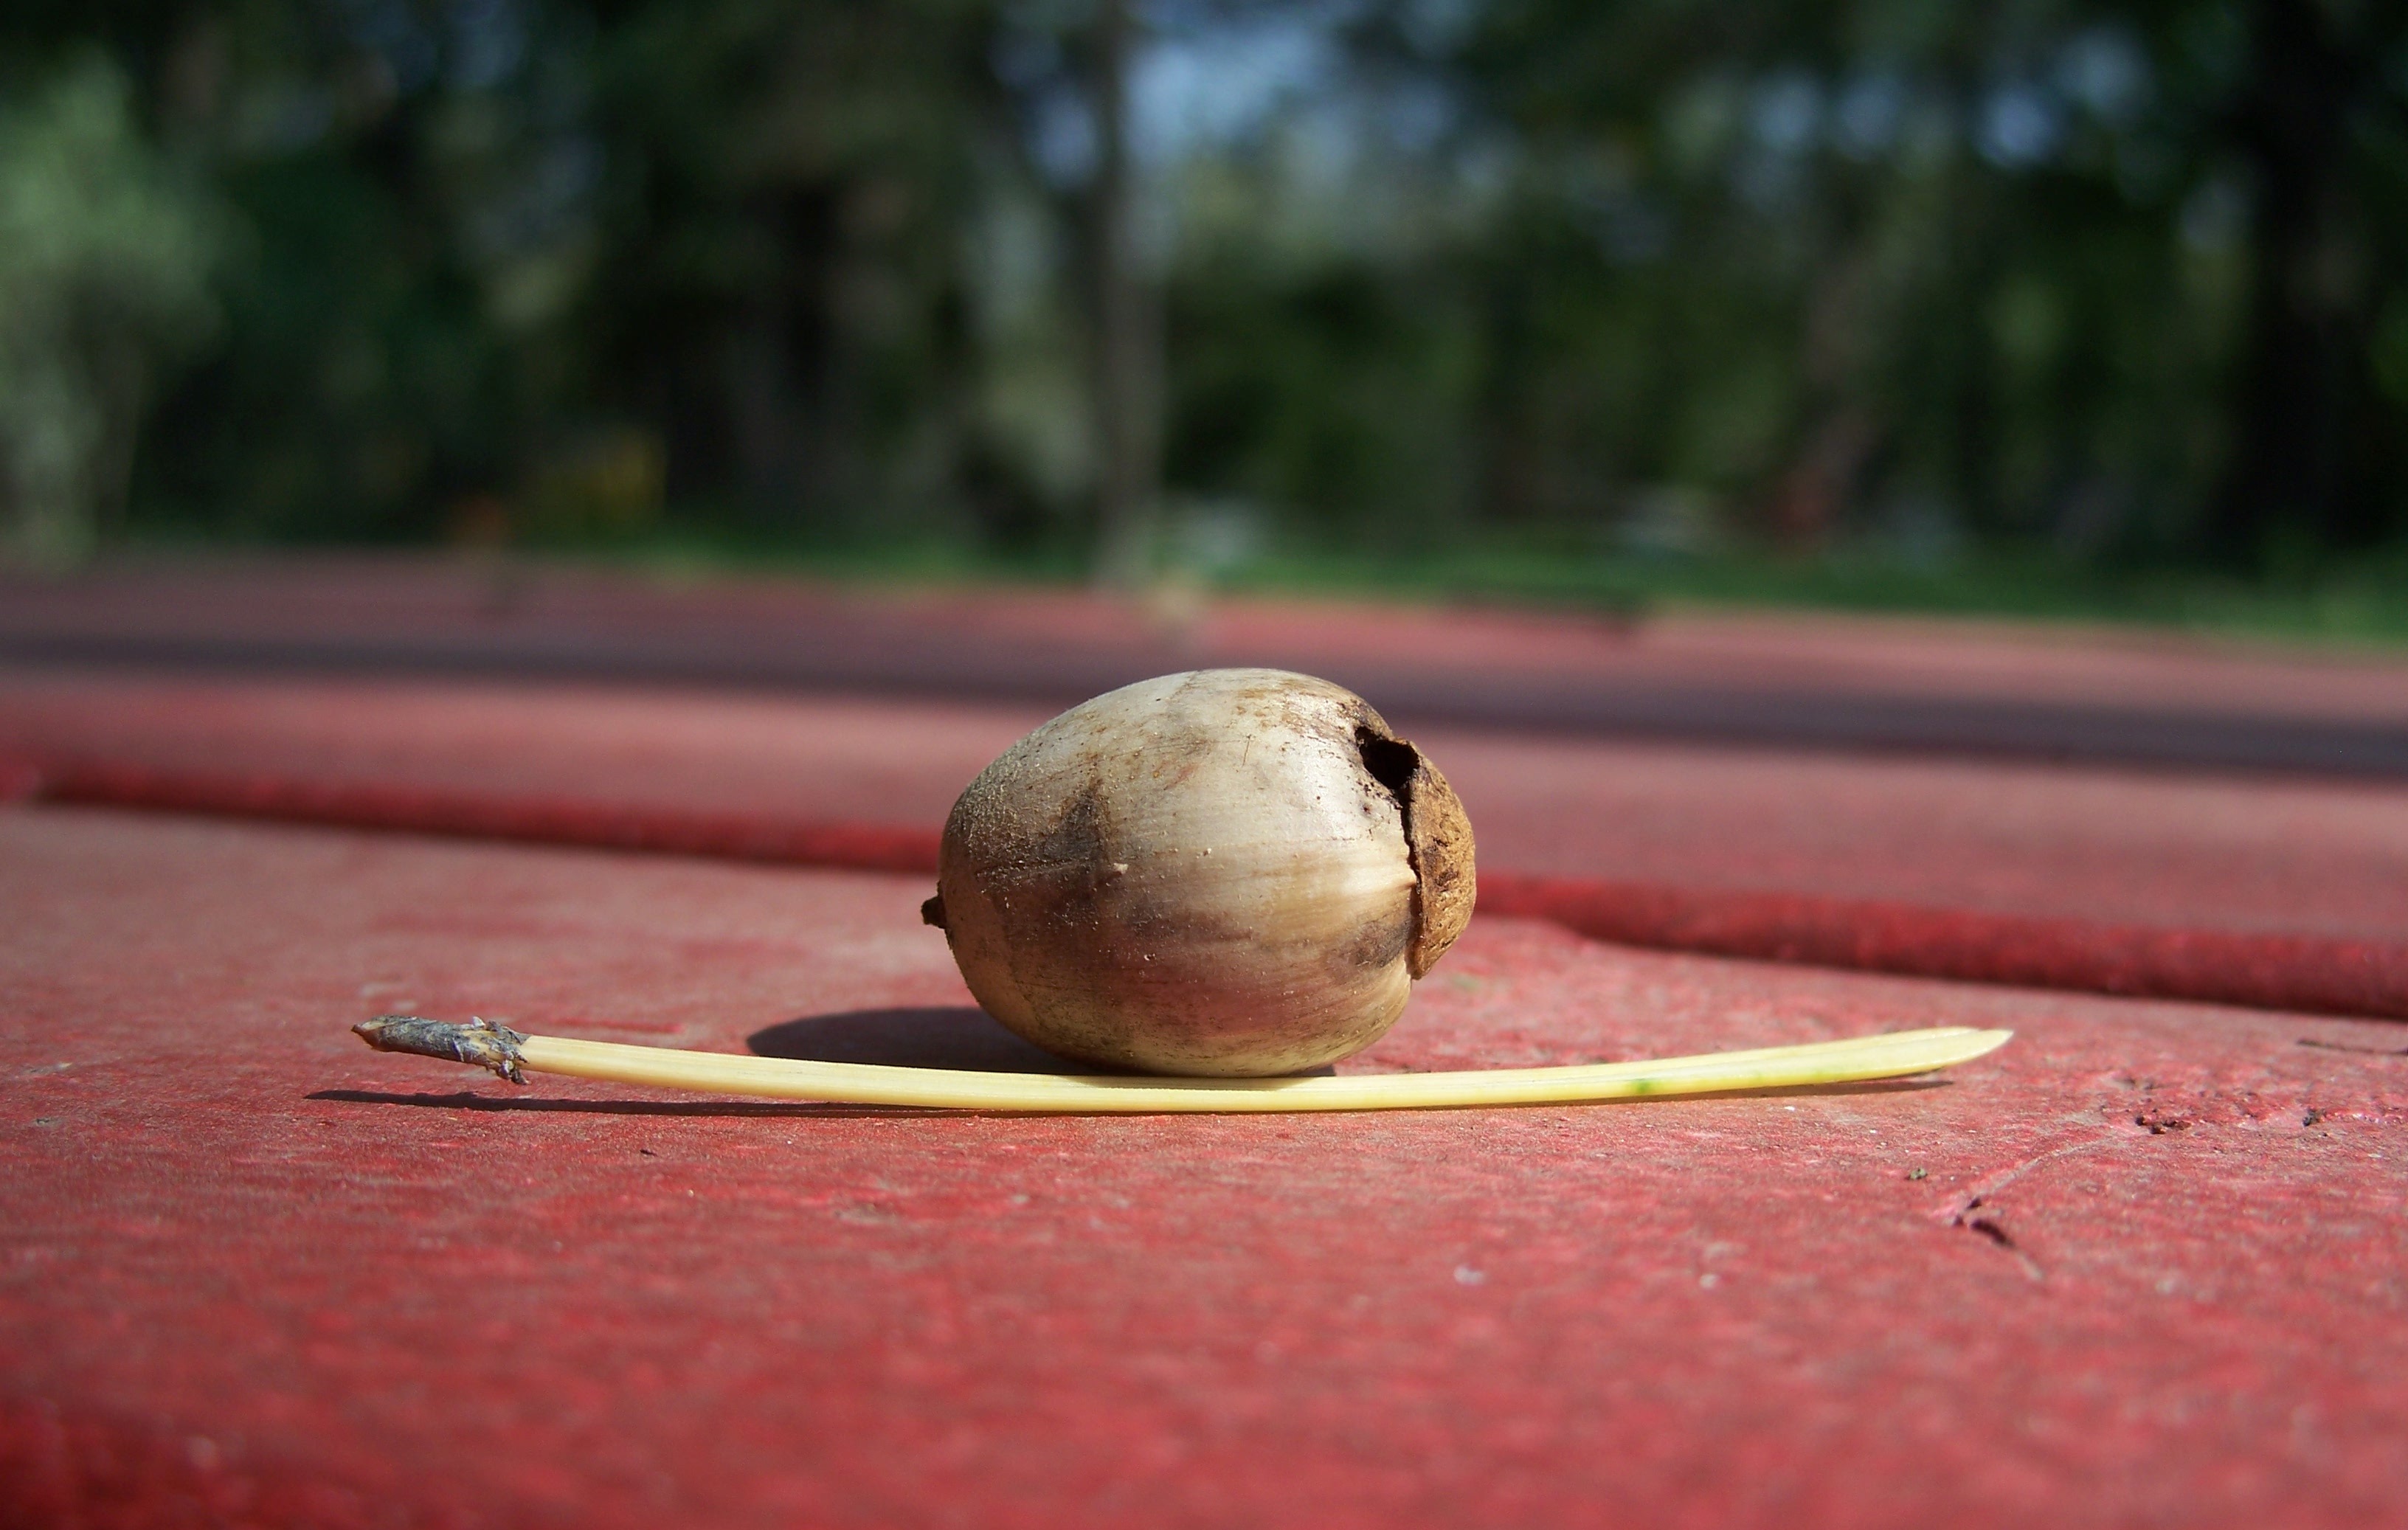
nature, branch, leaf, round, red, produce, acorn, close up, water bird, macro photography